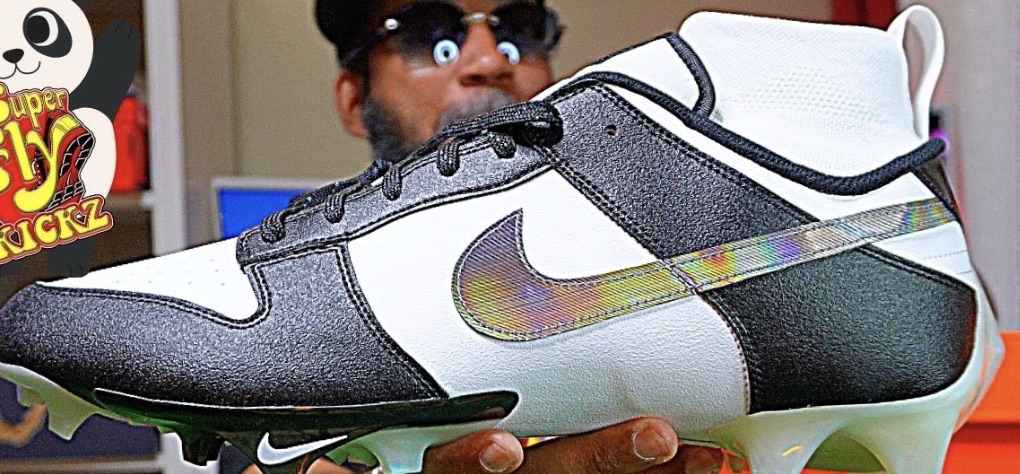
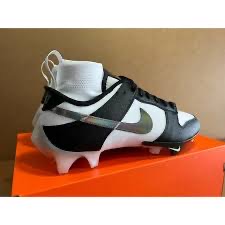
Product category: misc
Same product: yes